Harkirat Singh Kalsi

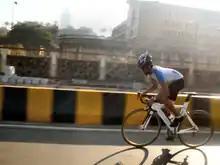
Harkirat Singh cycling in the Maharashtra state Championship

Harkirat Singh Kalsi, born on 13 July 1994, is an Indian professional road racing cyclist who rides for the Mahashtra Cycling Team (U-15) . Ranked fifth in the country, he won the Maharashtra state Championship '09 under the Amateur Cycling Association of Bombay Suburban District in the boys under 16.